1988 Oakland Elementary School shooting

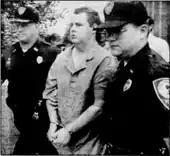
Wilson in 1988 being taken to his count trial

James William Wilson Jr. (born April 13, 1969) was 19 years old, unemployed, and living a rather isolated life with his paternal grandmother. He had frequently been a patient at psychiatric hospitals, starting at the age of 14. He was treated with the benzodiazepine drug Xanax to address his anxiety and depression and got relief from his symptoms with this medication. His family's insurance eventually ran out and he was no longer able to be treated as an in-patient. Wilson would take the prescription medication in about 10 days when it was meant to last several months. Wilson voluntarily entered the psychiatric unit of Self Memorial Hospital on several occasions. The first was about four years before the shooting, following an incident in which his grandmother and her husband called police after Wilson had locked them in a back bedroom and left the house in a violent frenzy. Because Wilson was a juvenile and no family court petition was signed, he was not arrested or jailed. He was referred to a psychiatrist at Self Memorial Hospital. There were other incidents in the coming years, but police were not called. Family members said they were not surprised at it happening and that they were all upset over the shooting, but were not shocked.